List of Daredevil (TV series) characters

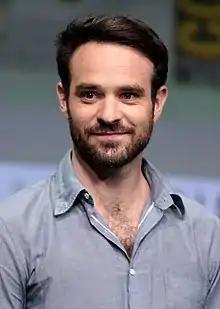
Charlie Cox

Matthew "Matt" Murdock (portrayed by Charlie Cox) was blinded in a car accident as a child, which heightened his other senses. Approached by the elderly and blind ninja Stick, Murdock trains to hone his senses so he can "see" using them, and also learns martial arts, with Stick wanting a soldier for his secret war. Stick leaves Murdock when he realizes that the boy wants a father figure, and Murdock eventually attends Columbia University School of Law. Meeting Foggy Nelson, the two graduate and intern at the law firm Landman and Zack, but Murdock grows uncomfortable with the firm's lack of morals, just as he begins to take vigilante action against those he knows the law cannot prosecute. Murdock and Nelson decide to start their own law firm, and through their first client, Karen Page become embroiled in the politics of post-Incident Hell's Kitchen. Murdock and his allies are able to take down crime lord Wilson Fisk using the law, and when Fisk escapes custody, Murdock defeats him as the vigilante, who is christened 'Daredevil' by the media.